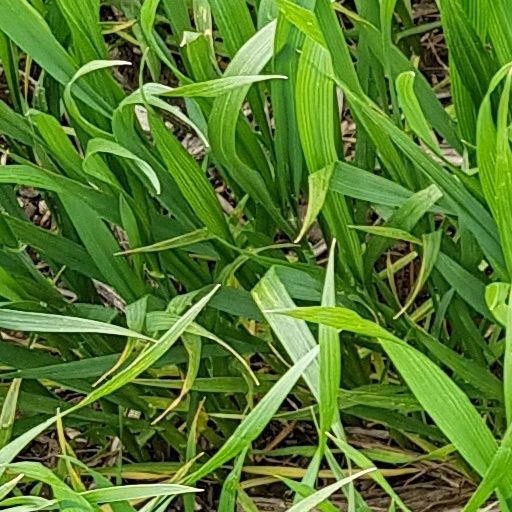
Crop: wheat